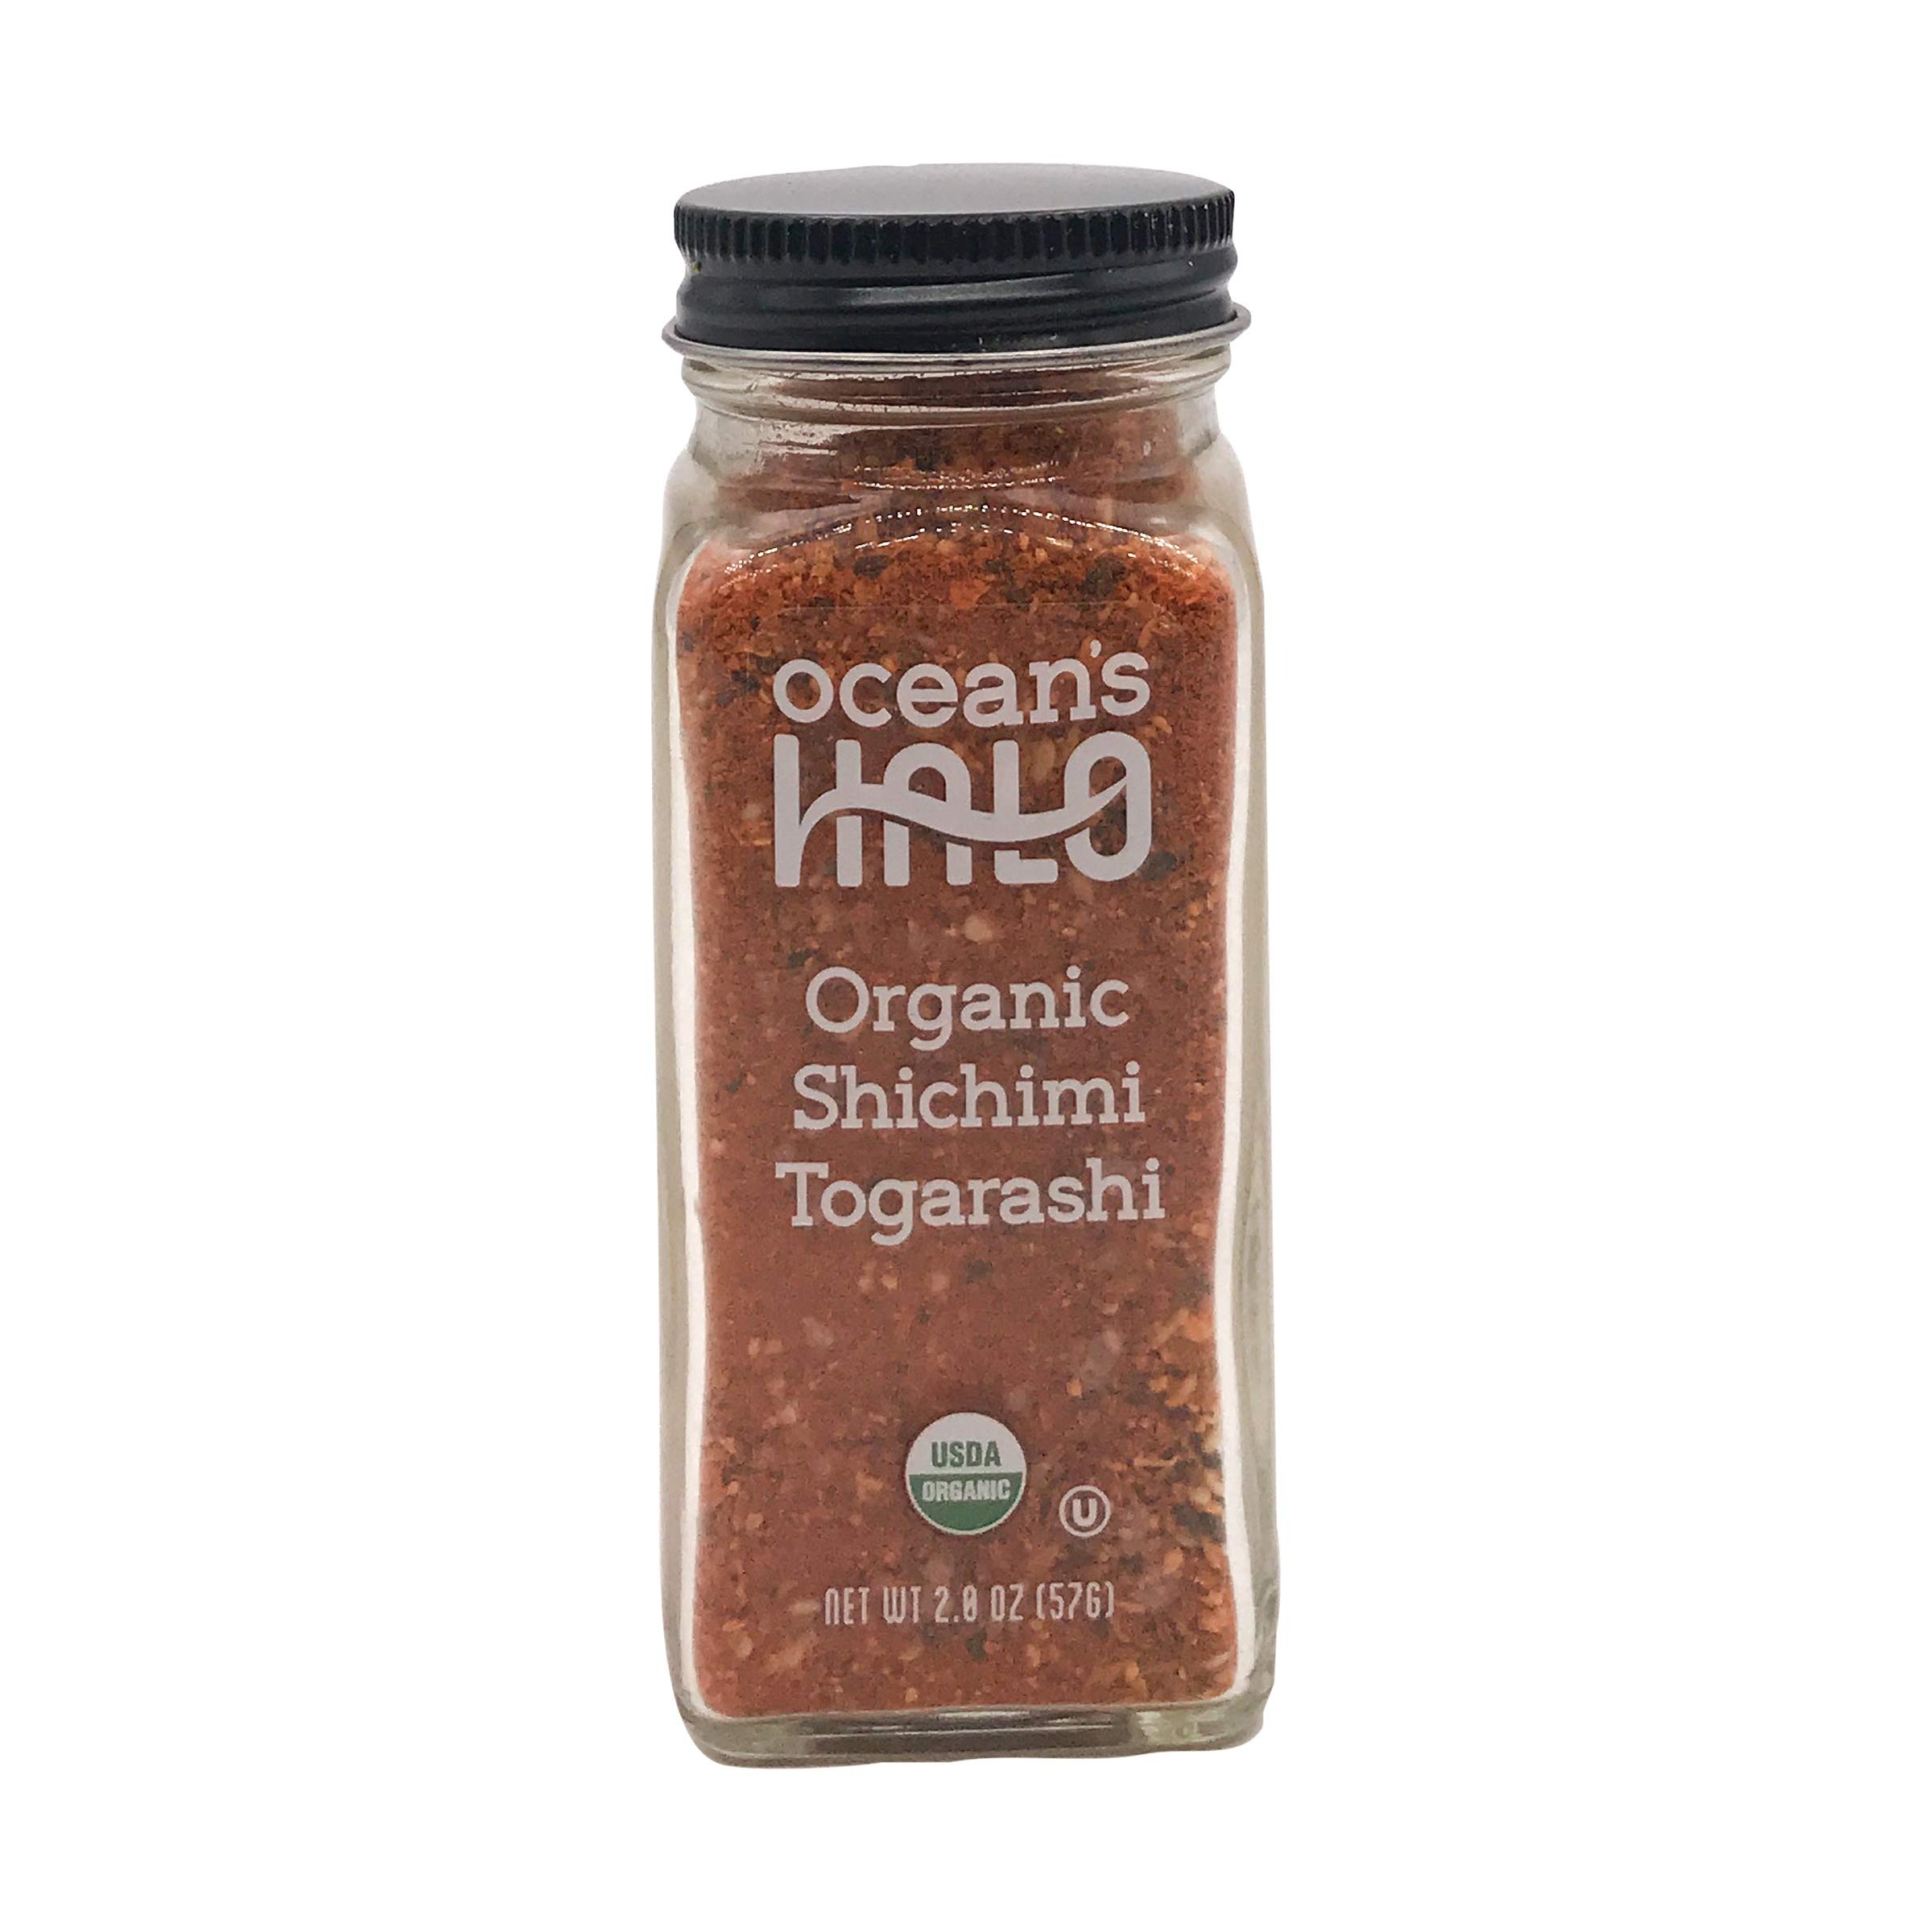
Item Name: OCEANS HALO Organic Shichimi Togarashi, 2 OZ
Bullet Point 1: USDA Organic Certified
Bullet Point 2: Gluten-Free Ingredients
Bullet Point 3: Vegan Certified
Bullet Point 4: Contains sustainably farmed kelp
Bullet Point 5: Non-GMO
Product Description: Baking
Value: 2.0
Unit: Ounce

Price: 9.99